Grace George

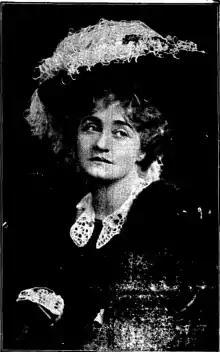
Grace George in "Sauce for the Goose," 1911

George married William A. Brady, a widower, in 1899. She became stepmother to his daughter, future actress Alice Brady. Her own son, William A. Brady Jr., was born in 1900 and died on September 26, 1935, in Colts Neck, New Jersey. Brady Jr. married actress Katharine Alexander and had a daughter, Barbara Brady, who became an actress.